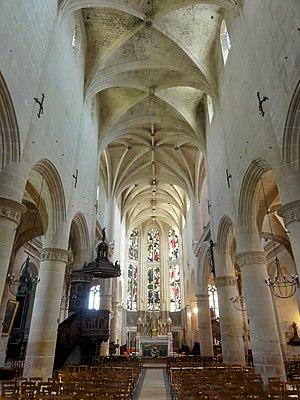
Nef, vue vers l'est.
L'église Saint-Martin est une église catholique paroissiale située à L'Isle-Adam, en France. C'est une église de style Renaissance d'une grande homogénéité, édifiée entre 1487 et 1567 avec des interruptions, sous la direction d'au moins deux architectes différents. L'influence gothique demeure encore visible en ce qui concerne le plan, la structure du portail occidental et les nervures des voutes. Un grand incendie en 1661 ne laisse pas de trace majeures. La Révolution française entraîne par contre la perte des vitraux et la mutilation du statuaire, et les travaux de restauration pendant le troisième quart du XIXᵉ siècle vont de pair avec la reconstitution intégrale de nombreux éléments sculptés, parfois sans fidélité au modèle. Les extensions de la même époque, portant notamment sur les deux étages supérieurs du clocher et une nouvelle chapelle de la Vierge au sud, se font par contre dans le style de la première Renaissance. Le mobilier de l'église, particulièrement riche, est de provenance diverse et a été rassemblé par l'abbé Grimot au XIXᵉ siècle.